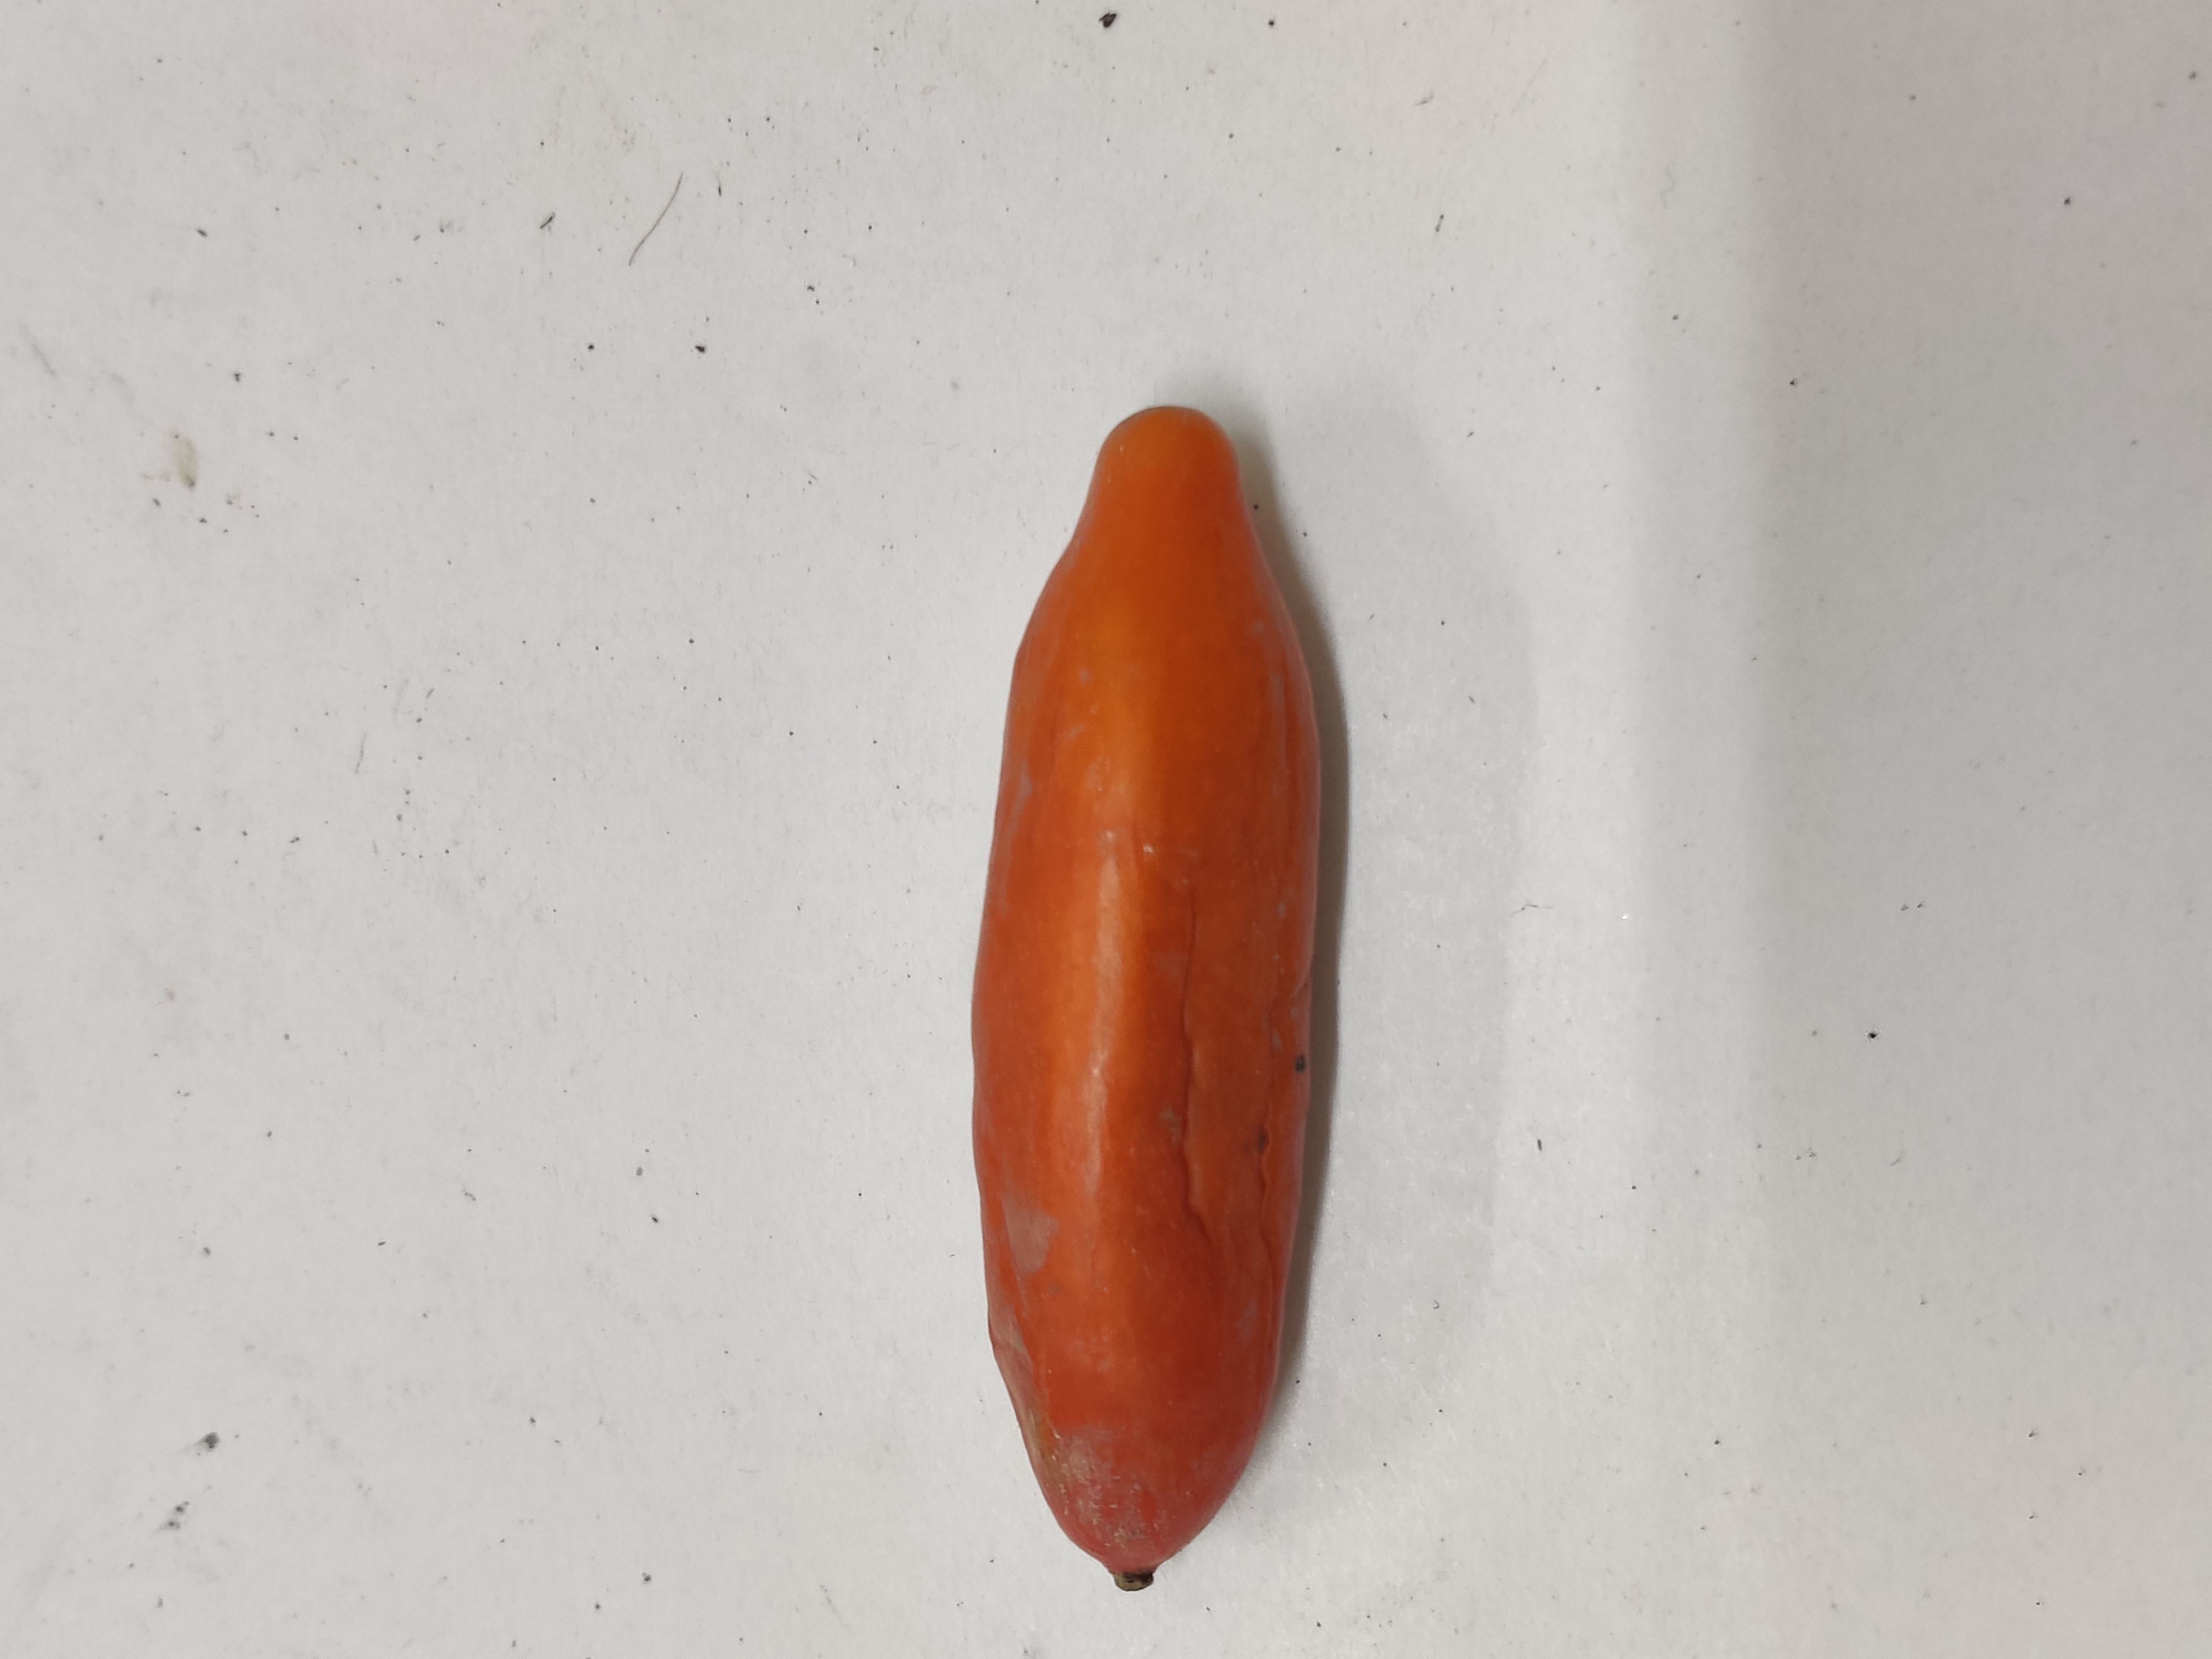
Crop: Ivy Gourd
Condition: Severely Damaged